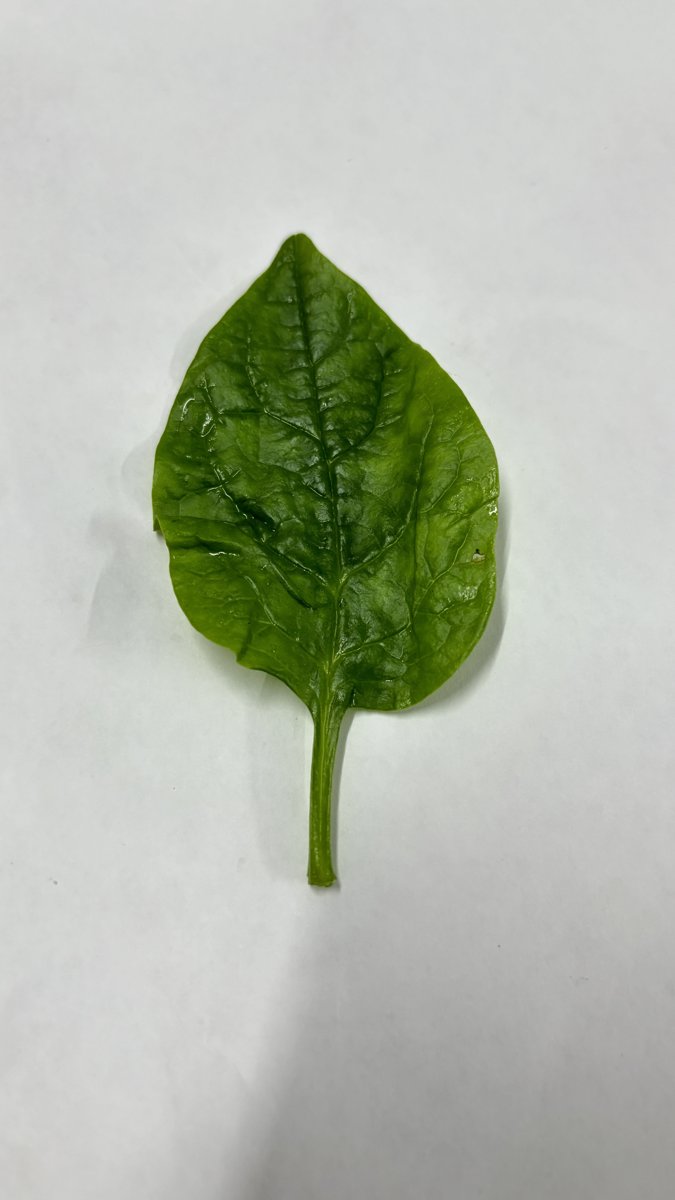
Label: Healthy-Leaf